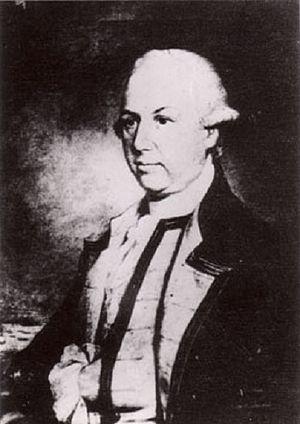
La Sagitaria est une île de l’océan Pacifique découverte le 13 février 1606 par l’expédition du navigateur portugais Pedro Fernandez de Quiros, placé sous les ordres du Roi Philippe III d’Espagne. Cette expédition avait pour objectif de se rendre aux îles Salomon - où Alvaro de Mendana et Quiros avaient établi une première colonie en 1595 - tout en essayant de découvrir et évangéliser d’autres terres, dont notamment le continent austral supposé occuper le sud de l’océan pacifique.